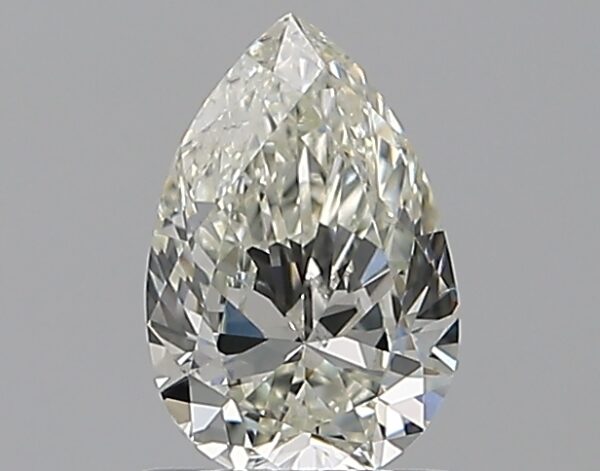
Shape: pear
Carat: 0.7
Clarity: VS2
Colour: K
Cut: VG
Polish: EX
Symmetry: VG
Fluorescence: M
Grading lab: GIA
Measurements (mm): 7.58 x 4.98 x 2.96